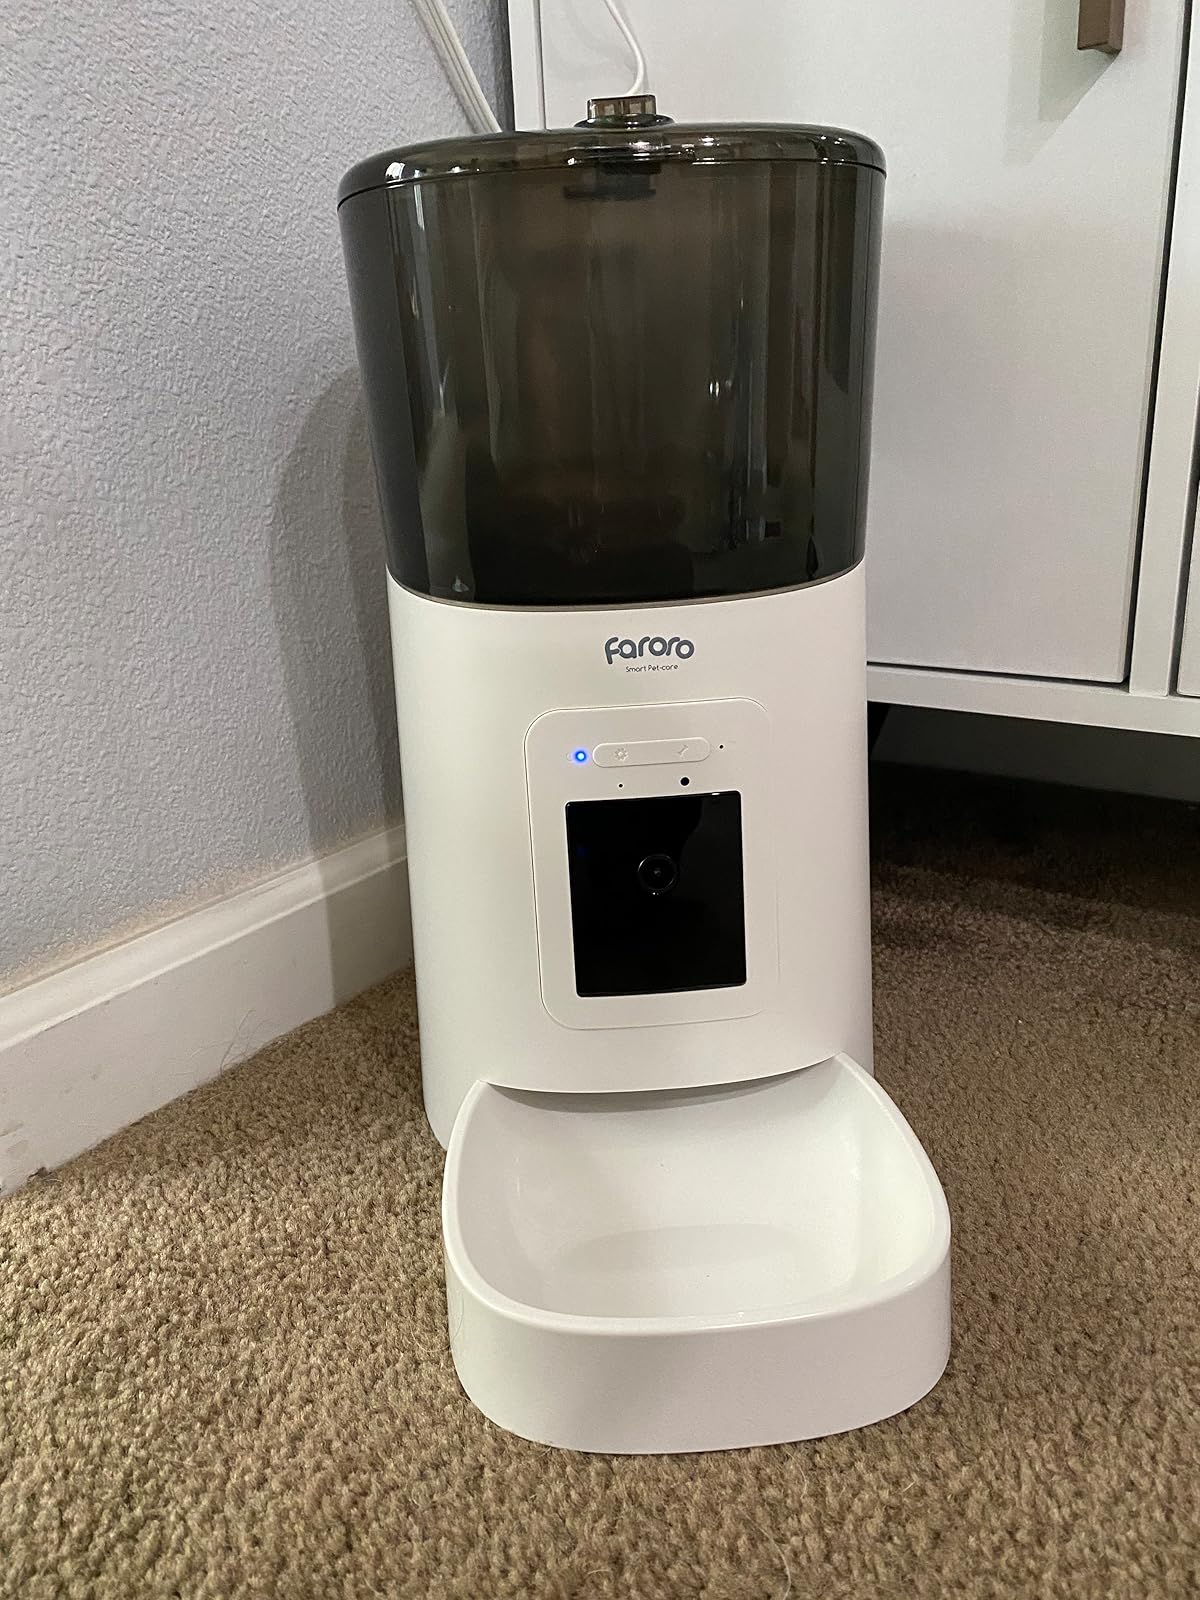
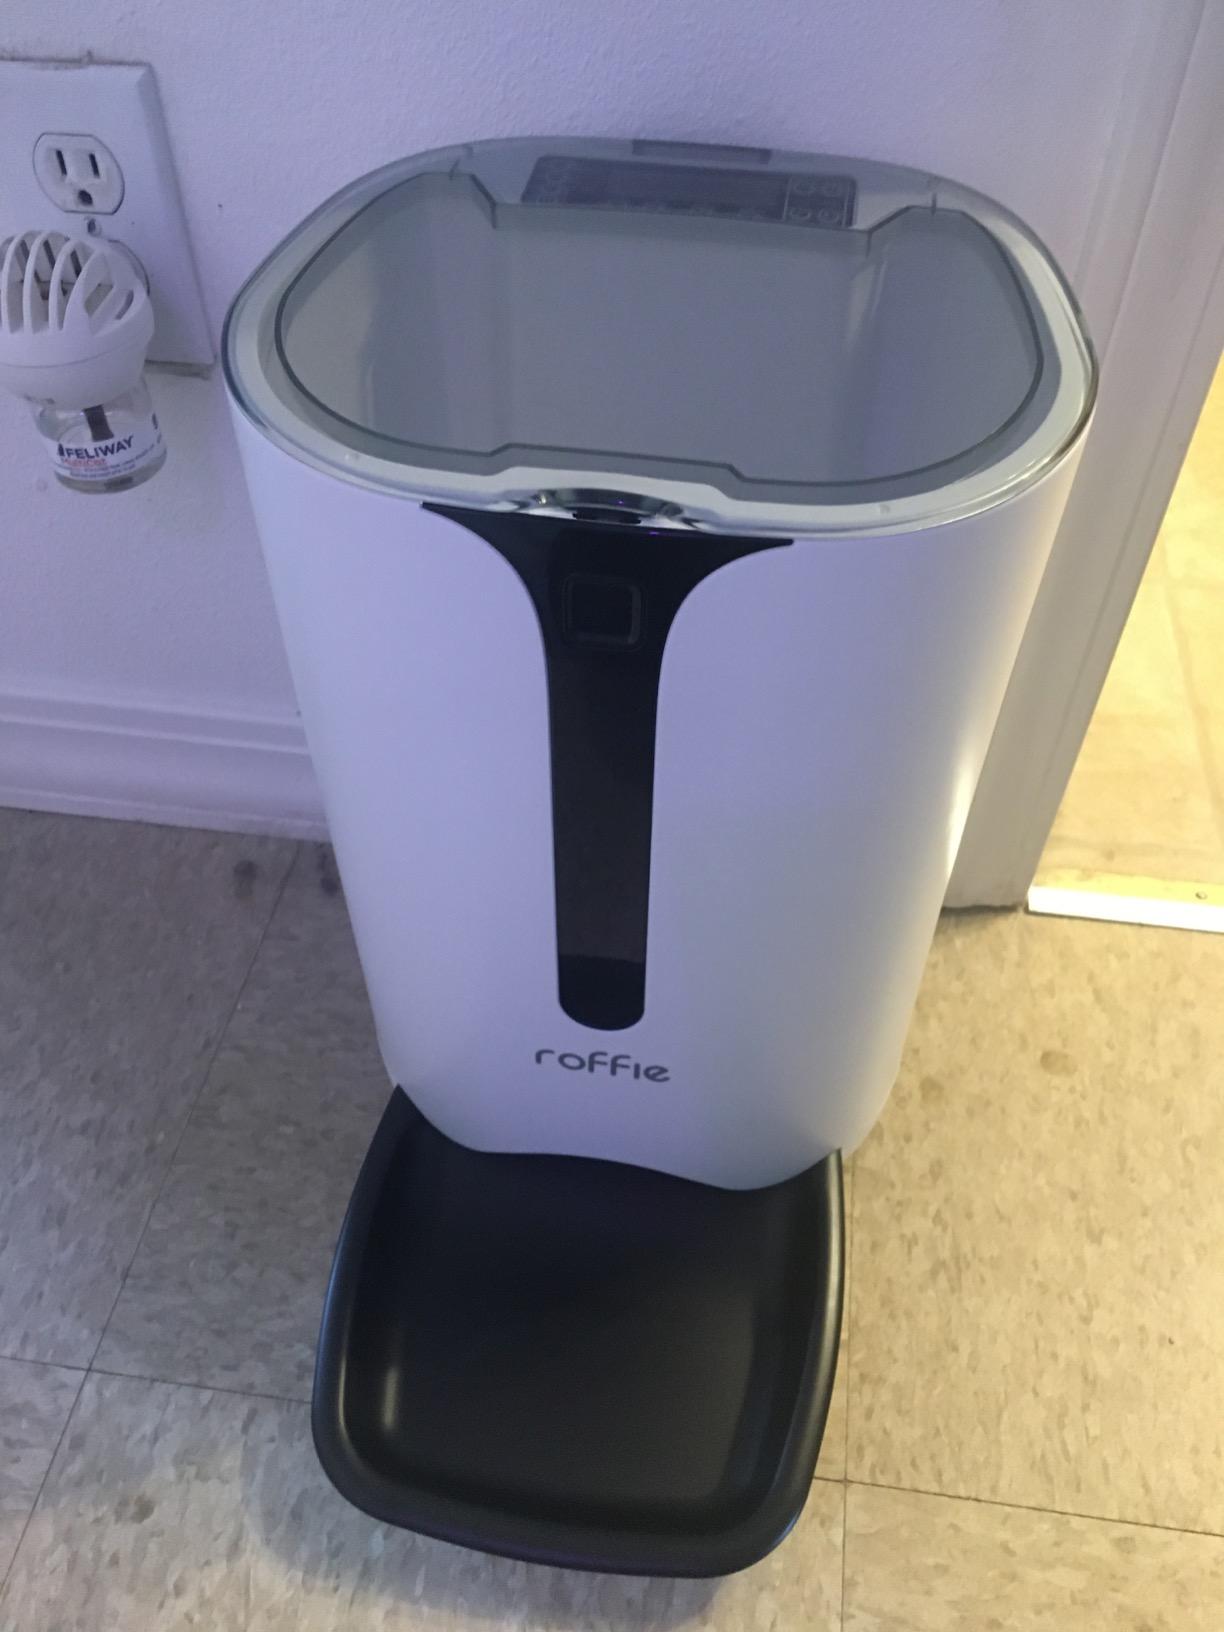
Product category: items_feeder
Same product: no